Sara Malakul Lane

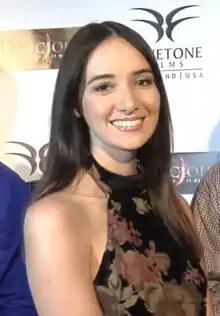
Malakul Lane in 2015

Sara Malakul Grove is a Thai-American actress and former model. She has appeared in numerous Thai and Hollywood films. She most notably featured in the "Kickboxer" action film franchise across several films as the female lead.